Bhaag Johnny

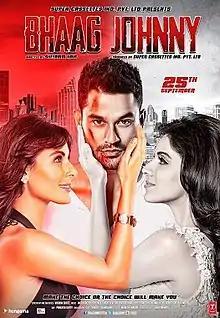
Theatrical release poster

Bhaag Johnny is a 2015 Bollywood thriller film directed by Shivam Nair, and produced by Bhushan Kumar, Krishan Kumar, Vikram Bhatt, and Ajay Kapoor. The film stars Kunal Khemu, Mandana Karimi and Zoa Morani in leading roles. It was released on 25 September 2015.